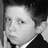
Emotion: sad